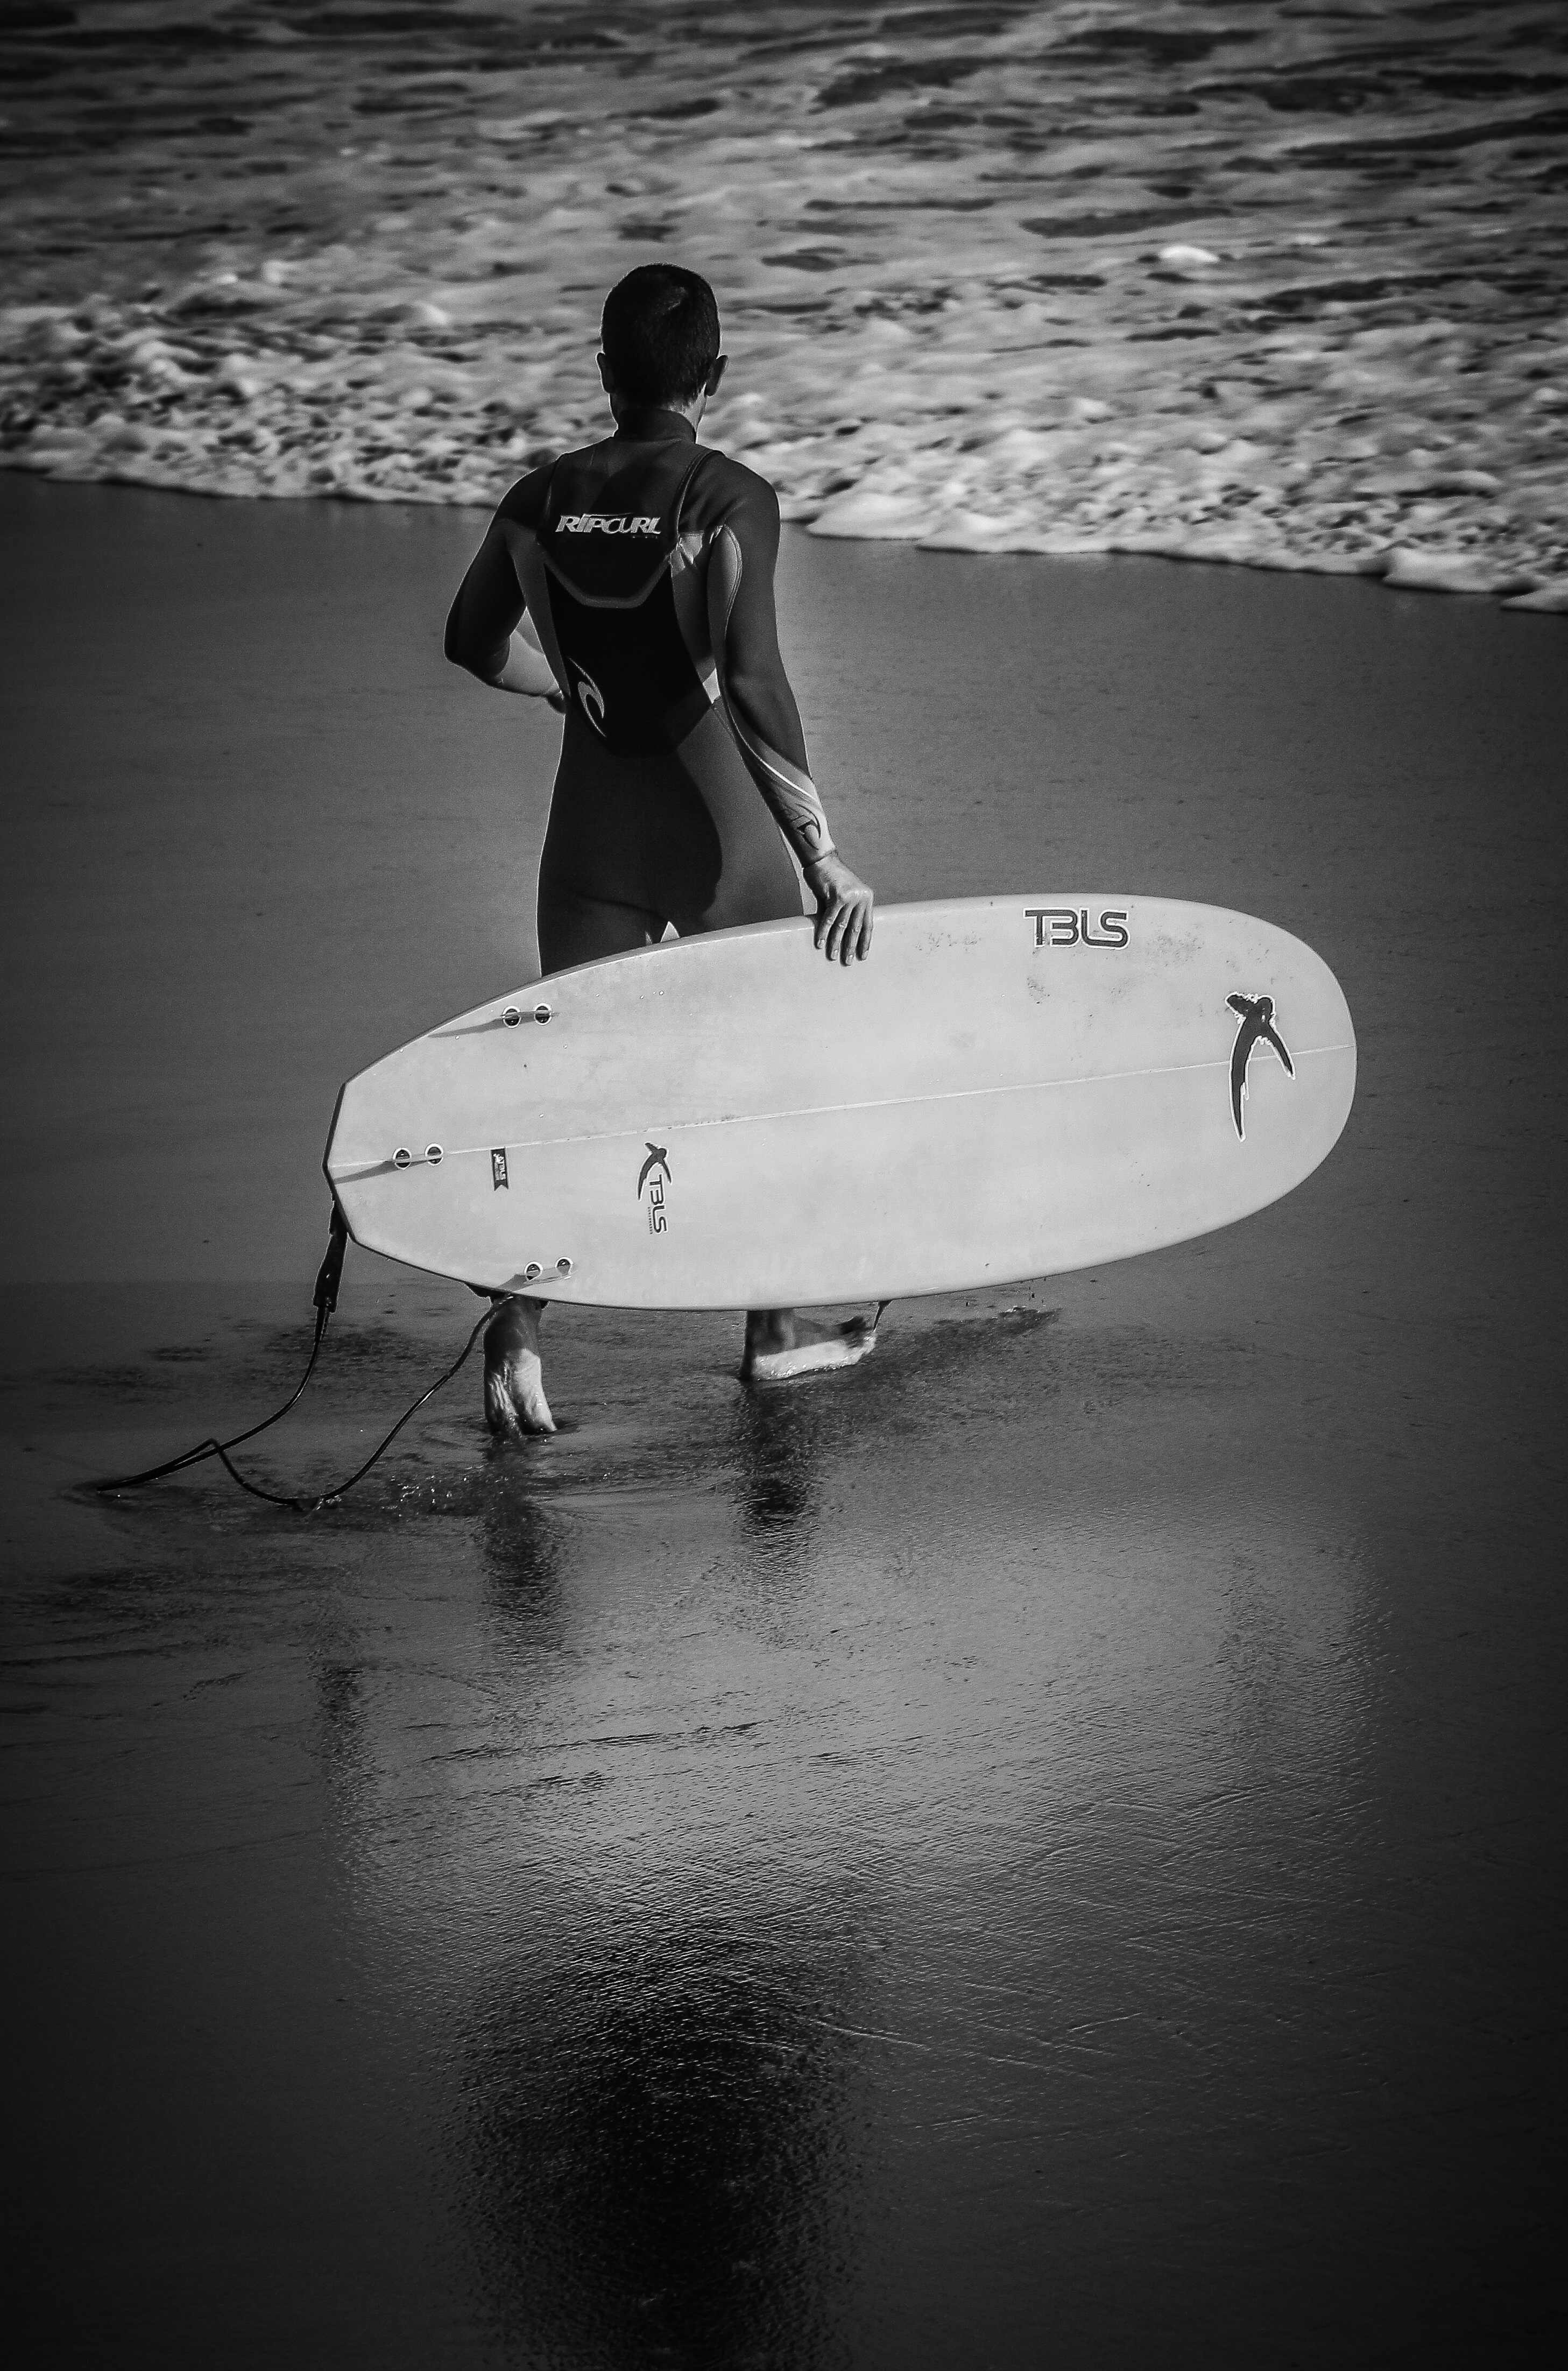
beach, sea, sand, black and white, white, photography, skateboard, surfer, surf, paddle, reflection, surfboard, black, monochrome, sports equipment, waves, sports, photograph, shape, water sport, monochrome photography, skateboarding equipment and supplies, boardsport, surfing equipment and supplies, tablista, skate surf